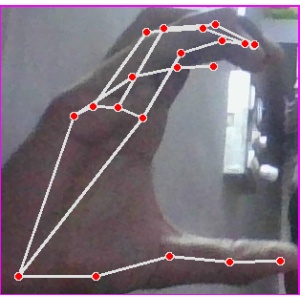
अक्षर: ऋ